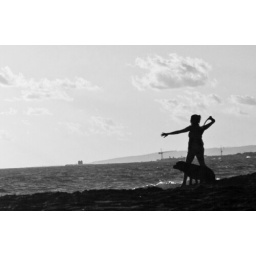
Girl play with her dog in Ladispoli beach, near Rome, Tyrrhenian sea, in background the Flavia tower